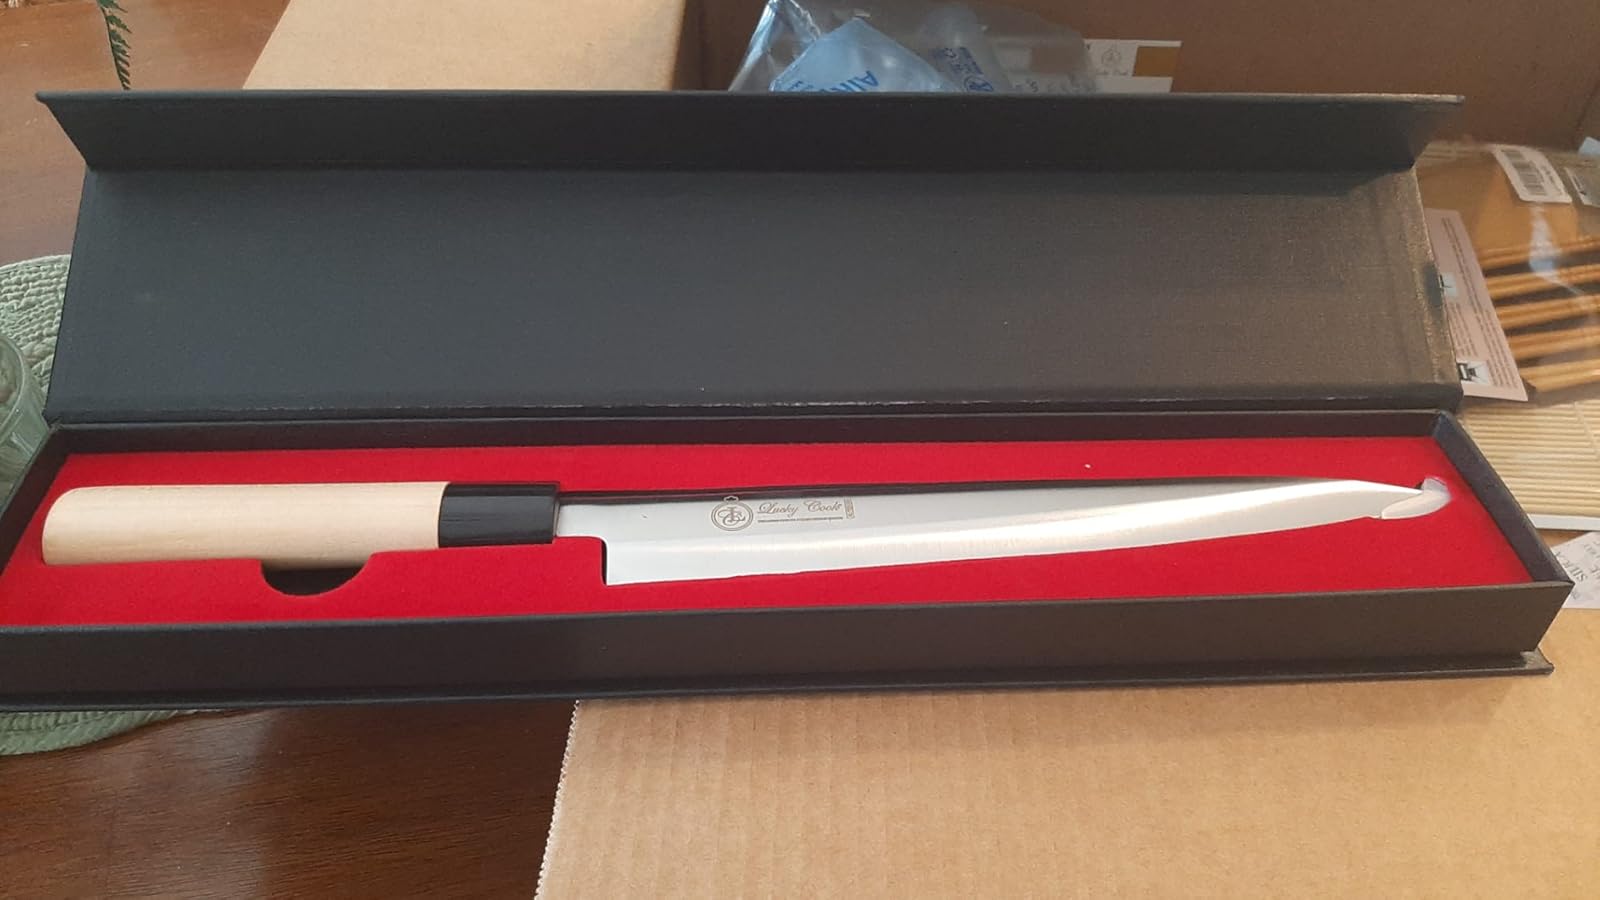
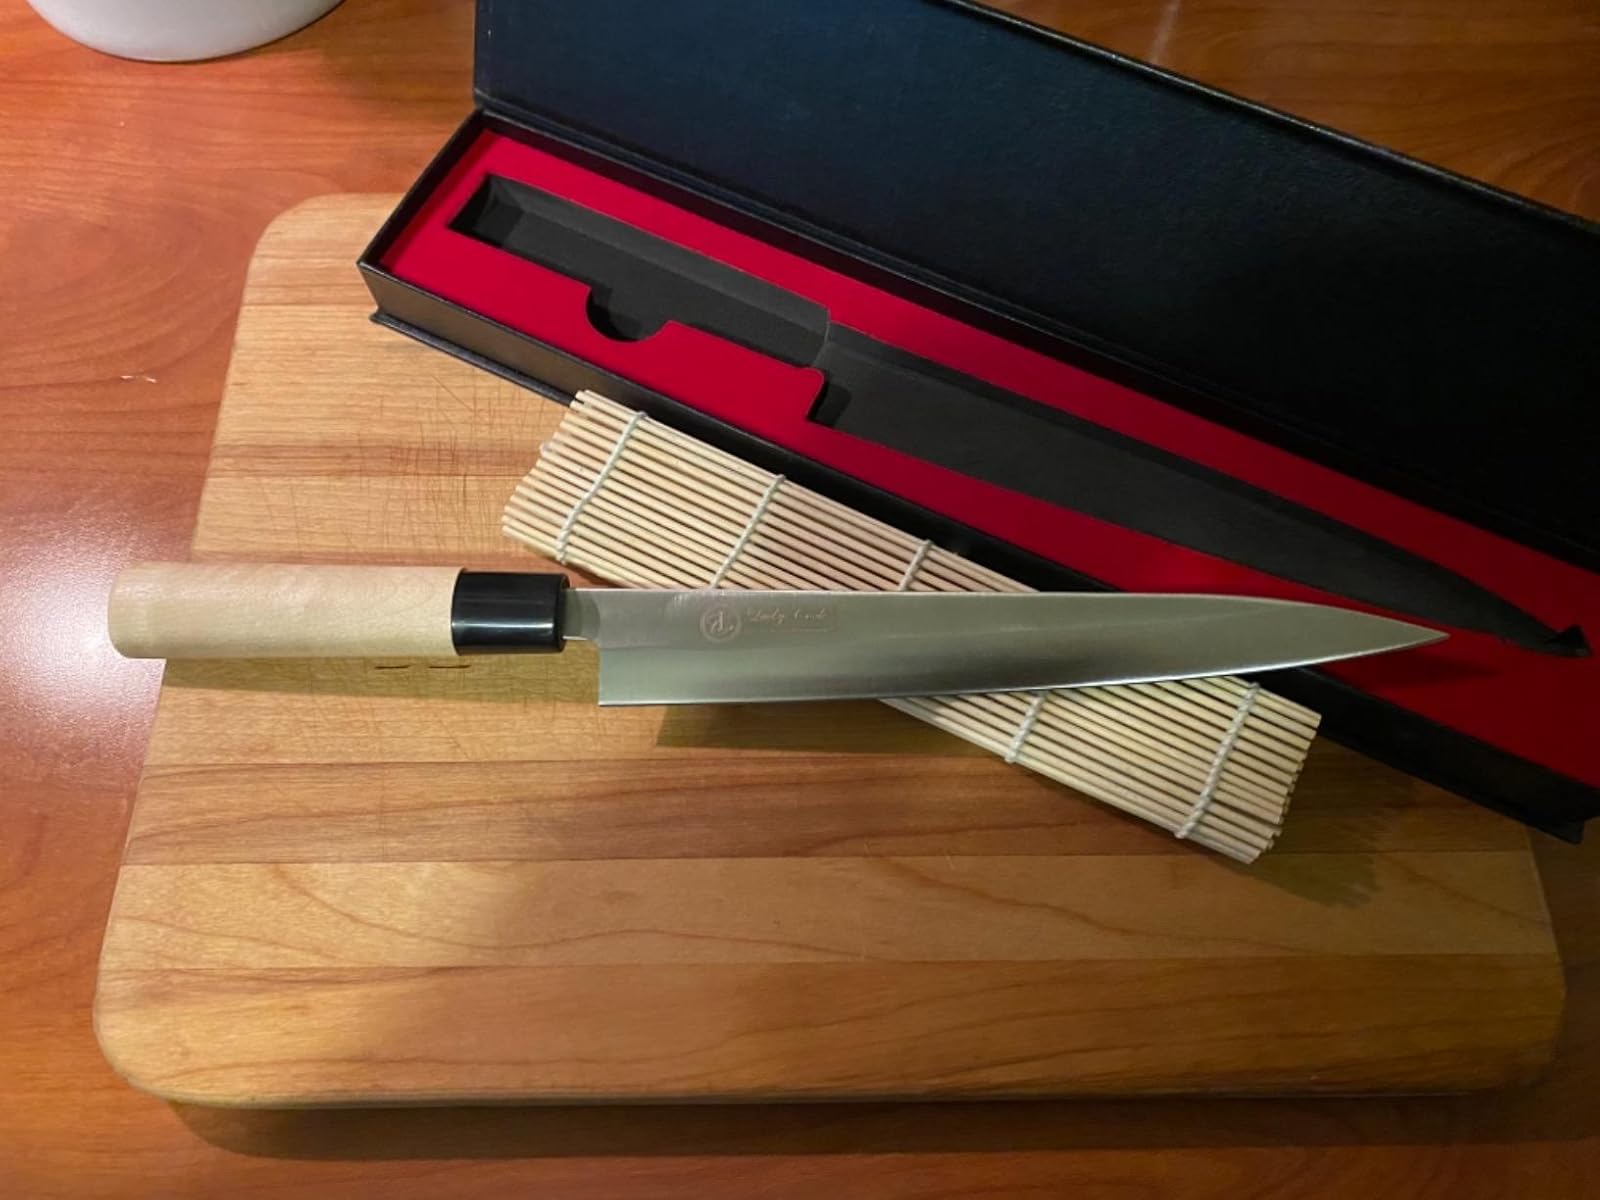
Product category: items_knife
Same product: yes